Cessna 208 Caravan

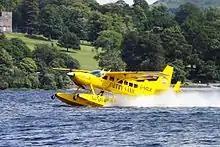
Amphibious Caravan taking off from Loch Lomond in Scotland

The Caravan interior can be outfitted with seats or as a cargo compartment. The standard high-density airline configuration has four rows of 1-2 seating behind the two seats in the cockpit. This variant is capable of holding up to thirteen passengers, although it is marketed as being able to make a profit carrying just four.